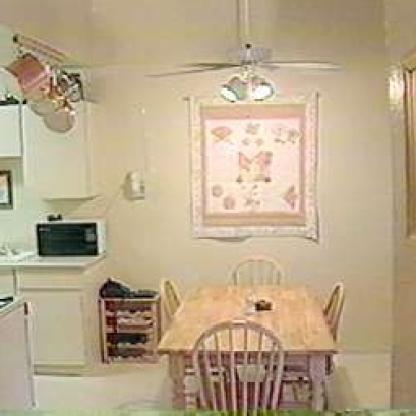
Scene: Indoor